Joshua Dufek

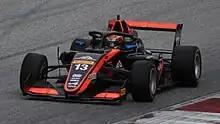
Dufek racing in the 2022 Formula Regional European Championship at the Red Bull Ring.

Having taken part in post-season testing with MP Motorsport and Van Amersfoort Racing at the end of 2021, Dufek signed for the latter team to compete in the Formula Regional European Championship, driving alongside Levente Révész and Kas Haverkort. Before the season, the Swiss driver competed in the first three rounds of the Formula Regional Asian series for Hitech Grand Prix, amassing two rookie podiums, ending 18th in the standings. The start to his campaign in the European championship would prove trickier, as Dufek scored just two points in the first ten races, far from teammate Haverkort. However, a sudden upturn in form at the Hungaroring round with strong points finishes, followed by a double podium at the Red Bull Ring after the summer break, propelled the Swiss driver into the top 10 in the standings and rookie title contention. Dufek arrived at the season finale at Mugello tenth in the standings, 11 points off rookie leader Leonardo Fornaroli. He put pressure on the Italian with a podium in race one and a front row start in race two, but a late mistake fighting with Hadrien David saw him drop three positions and eventually miss out on the rookie championship by 4 points. This was, however, enough of a points haul for Dufek to leapfrog MP Motorsport's Mari Boya and secure ninth place in the final overall standings.